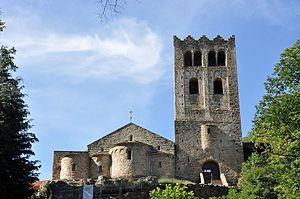
L'architecture romane est le premier grand style créé au Moyen Âge en Europe après le déclin de la civilisation gréco-romaine. Son développement est pleinement établi vers 1060 mais les premiers signes de mutation sont différents suivant les régions et il n'y a pas de consensus sur une date des débuts qui vont du VIᵉ au XIᵉ siècle. L'architecture gothique est le style qui lui succède progressivement à partir du XIIe siècle.Le dynamisme monastique, de profondes aspirations religieuses et morales, la spiritualité des routes de pèlerinages dans une Europe rendue à la paix président à la naissance de l'art roman et contribuent à en faire un style vraiment neuf et doué d'une profonde originalité. La volonté de libérer l'Église de la tutelle de pouvoirs séculiers, les croisades, la reconquête chrétienne en Espagne avec l'effondrement du califat de Cordoue, la disparition du mécénat royal ou princier font de l'art roman l'art de toute la chrétienté médiévale.
Art préroman ou plus souvent Architecture préromane sont des expressions employées pour désigner les œuvres construites durant la période qui s'étend entre la fin de l'art paléochrétien et les premiers arts romans vers l'an mille. La chute de l'Empire en Occident met fin à une certaine homogénéité architecturale, tandis que dans l'Empire romain d'Orient autour de Constantinople se développe l'art byzantin avec Justinien.